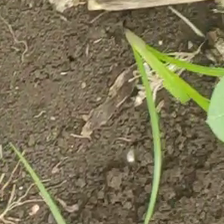
Weed species: Lavhala_(Cyperus_Rotundus)